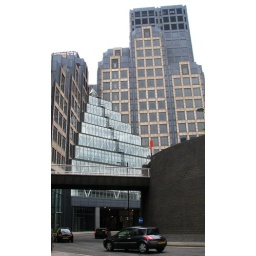
Moderately creepy, &lt;i&gt;1984&lt;/i&gt;-style office building in the City.The City--London, UK / July 11, 2009